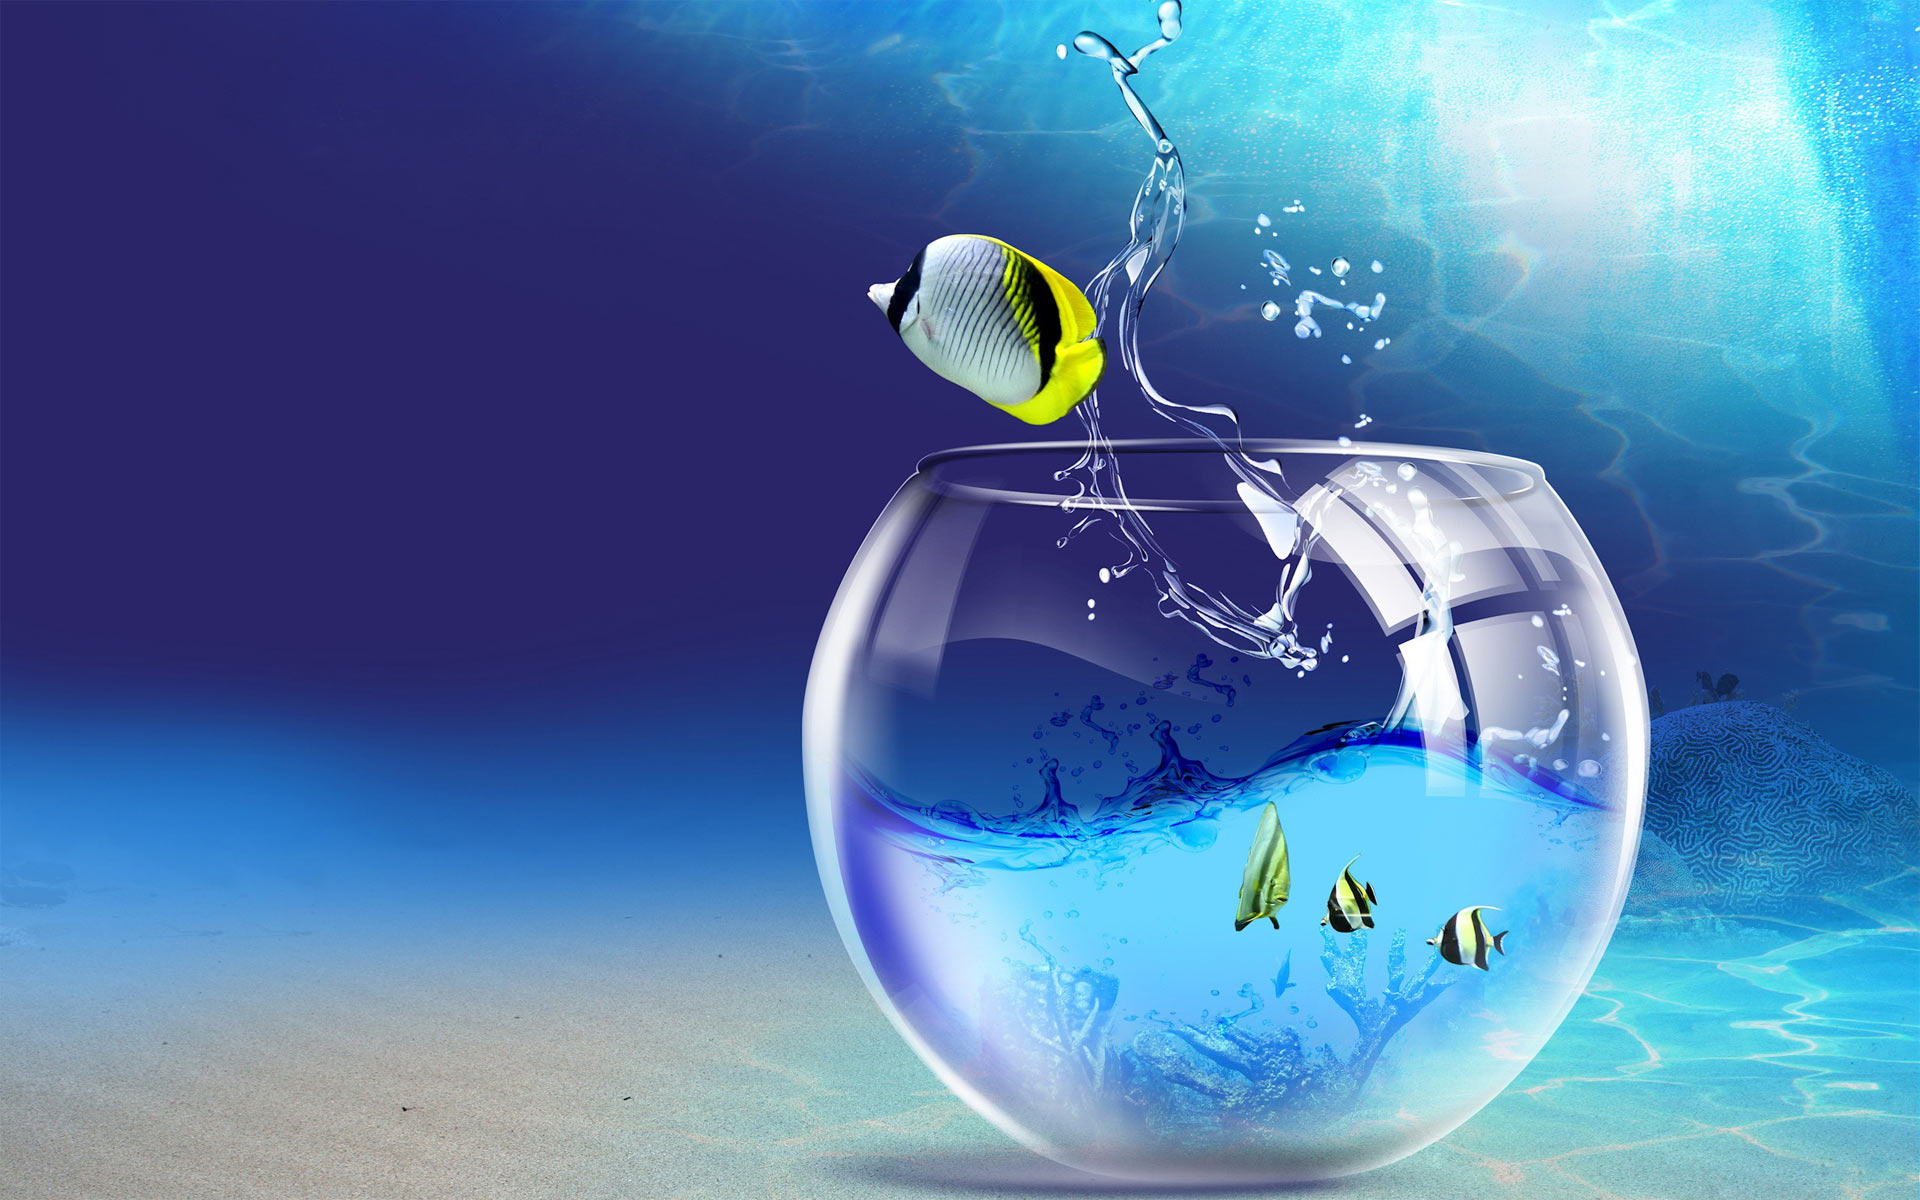
aquarium, fish, fish tank, reef, aquascape, aquarium hobby, freshwater, tropical fish, reef tank, nature, coral, planted tank, water, freshwater aquarium, ocean, photography planted aquarium, aquarium fish, sea, aquariums, beautiful, saltwater, aquarium life, love, fish bowl, pet fish, white body, yellow rear, chevron pattern, Black eye saddle, Yellow thread trailing, dorsal fin, graphic design, atmosphere, illustration, design, world, earth, graphics, space